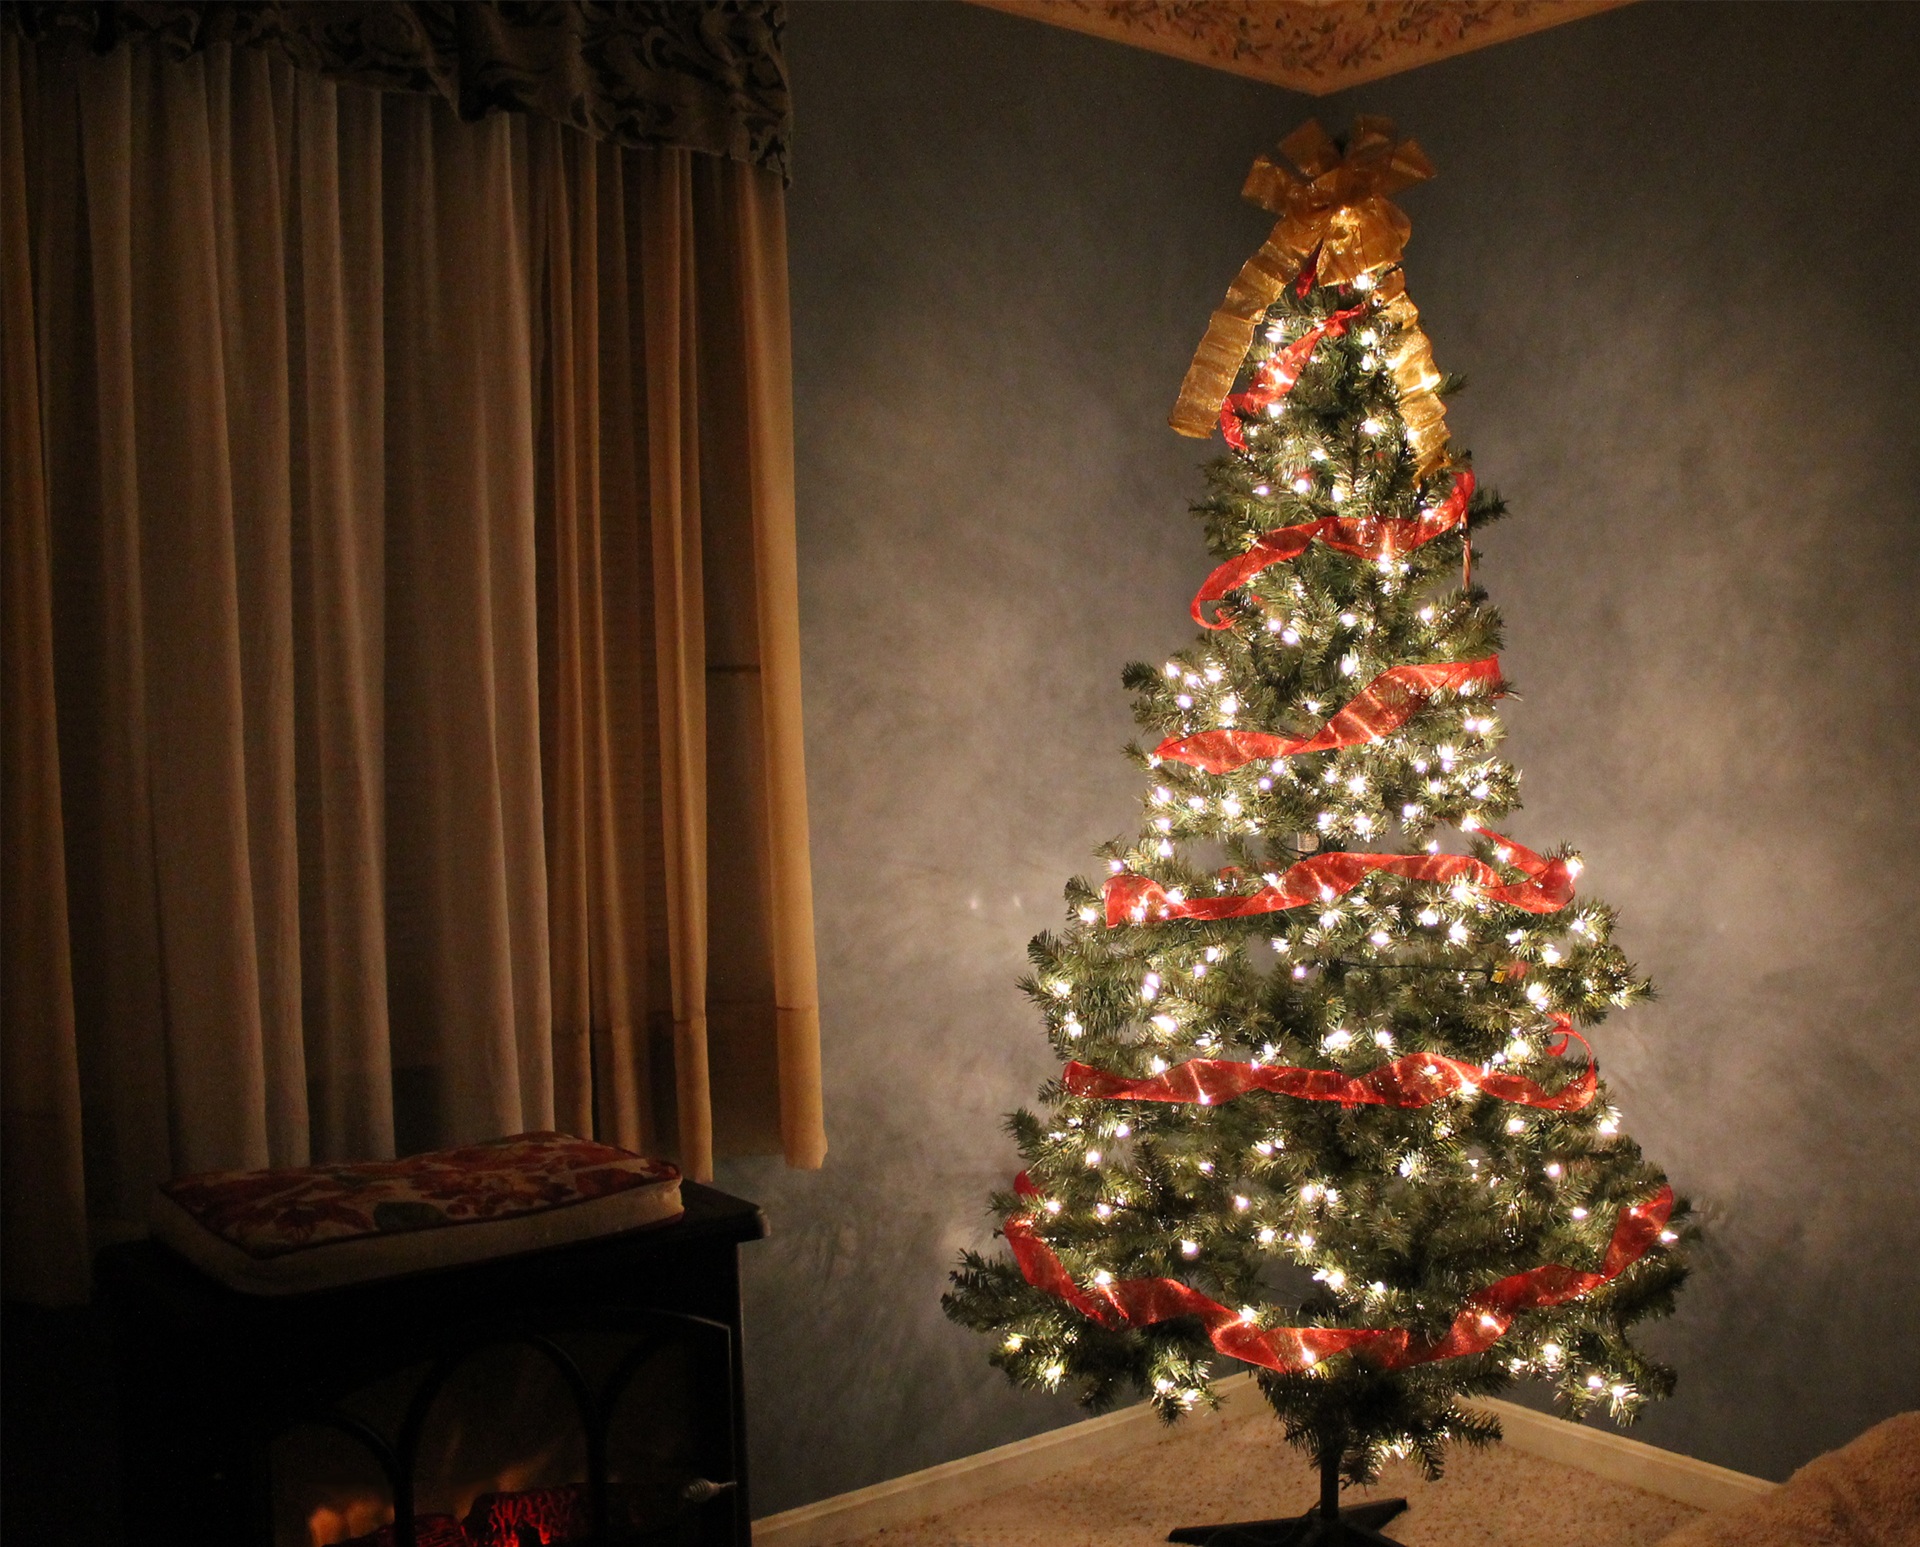
tree, decoration, red, holiday, glow, empty, lonely, christmas, decor, christmas tree, illuminated, christmas decoration, lights, bright, seasonal, tradition, xmas, traditional, holiday lights, christmas tree background, christmas tree isolated